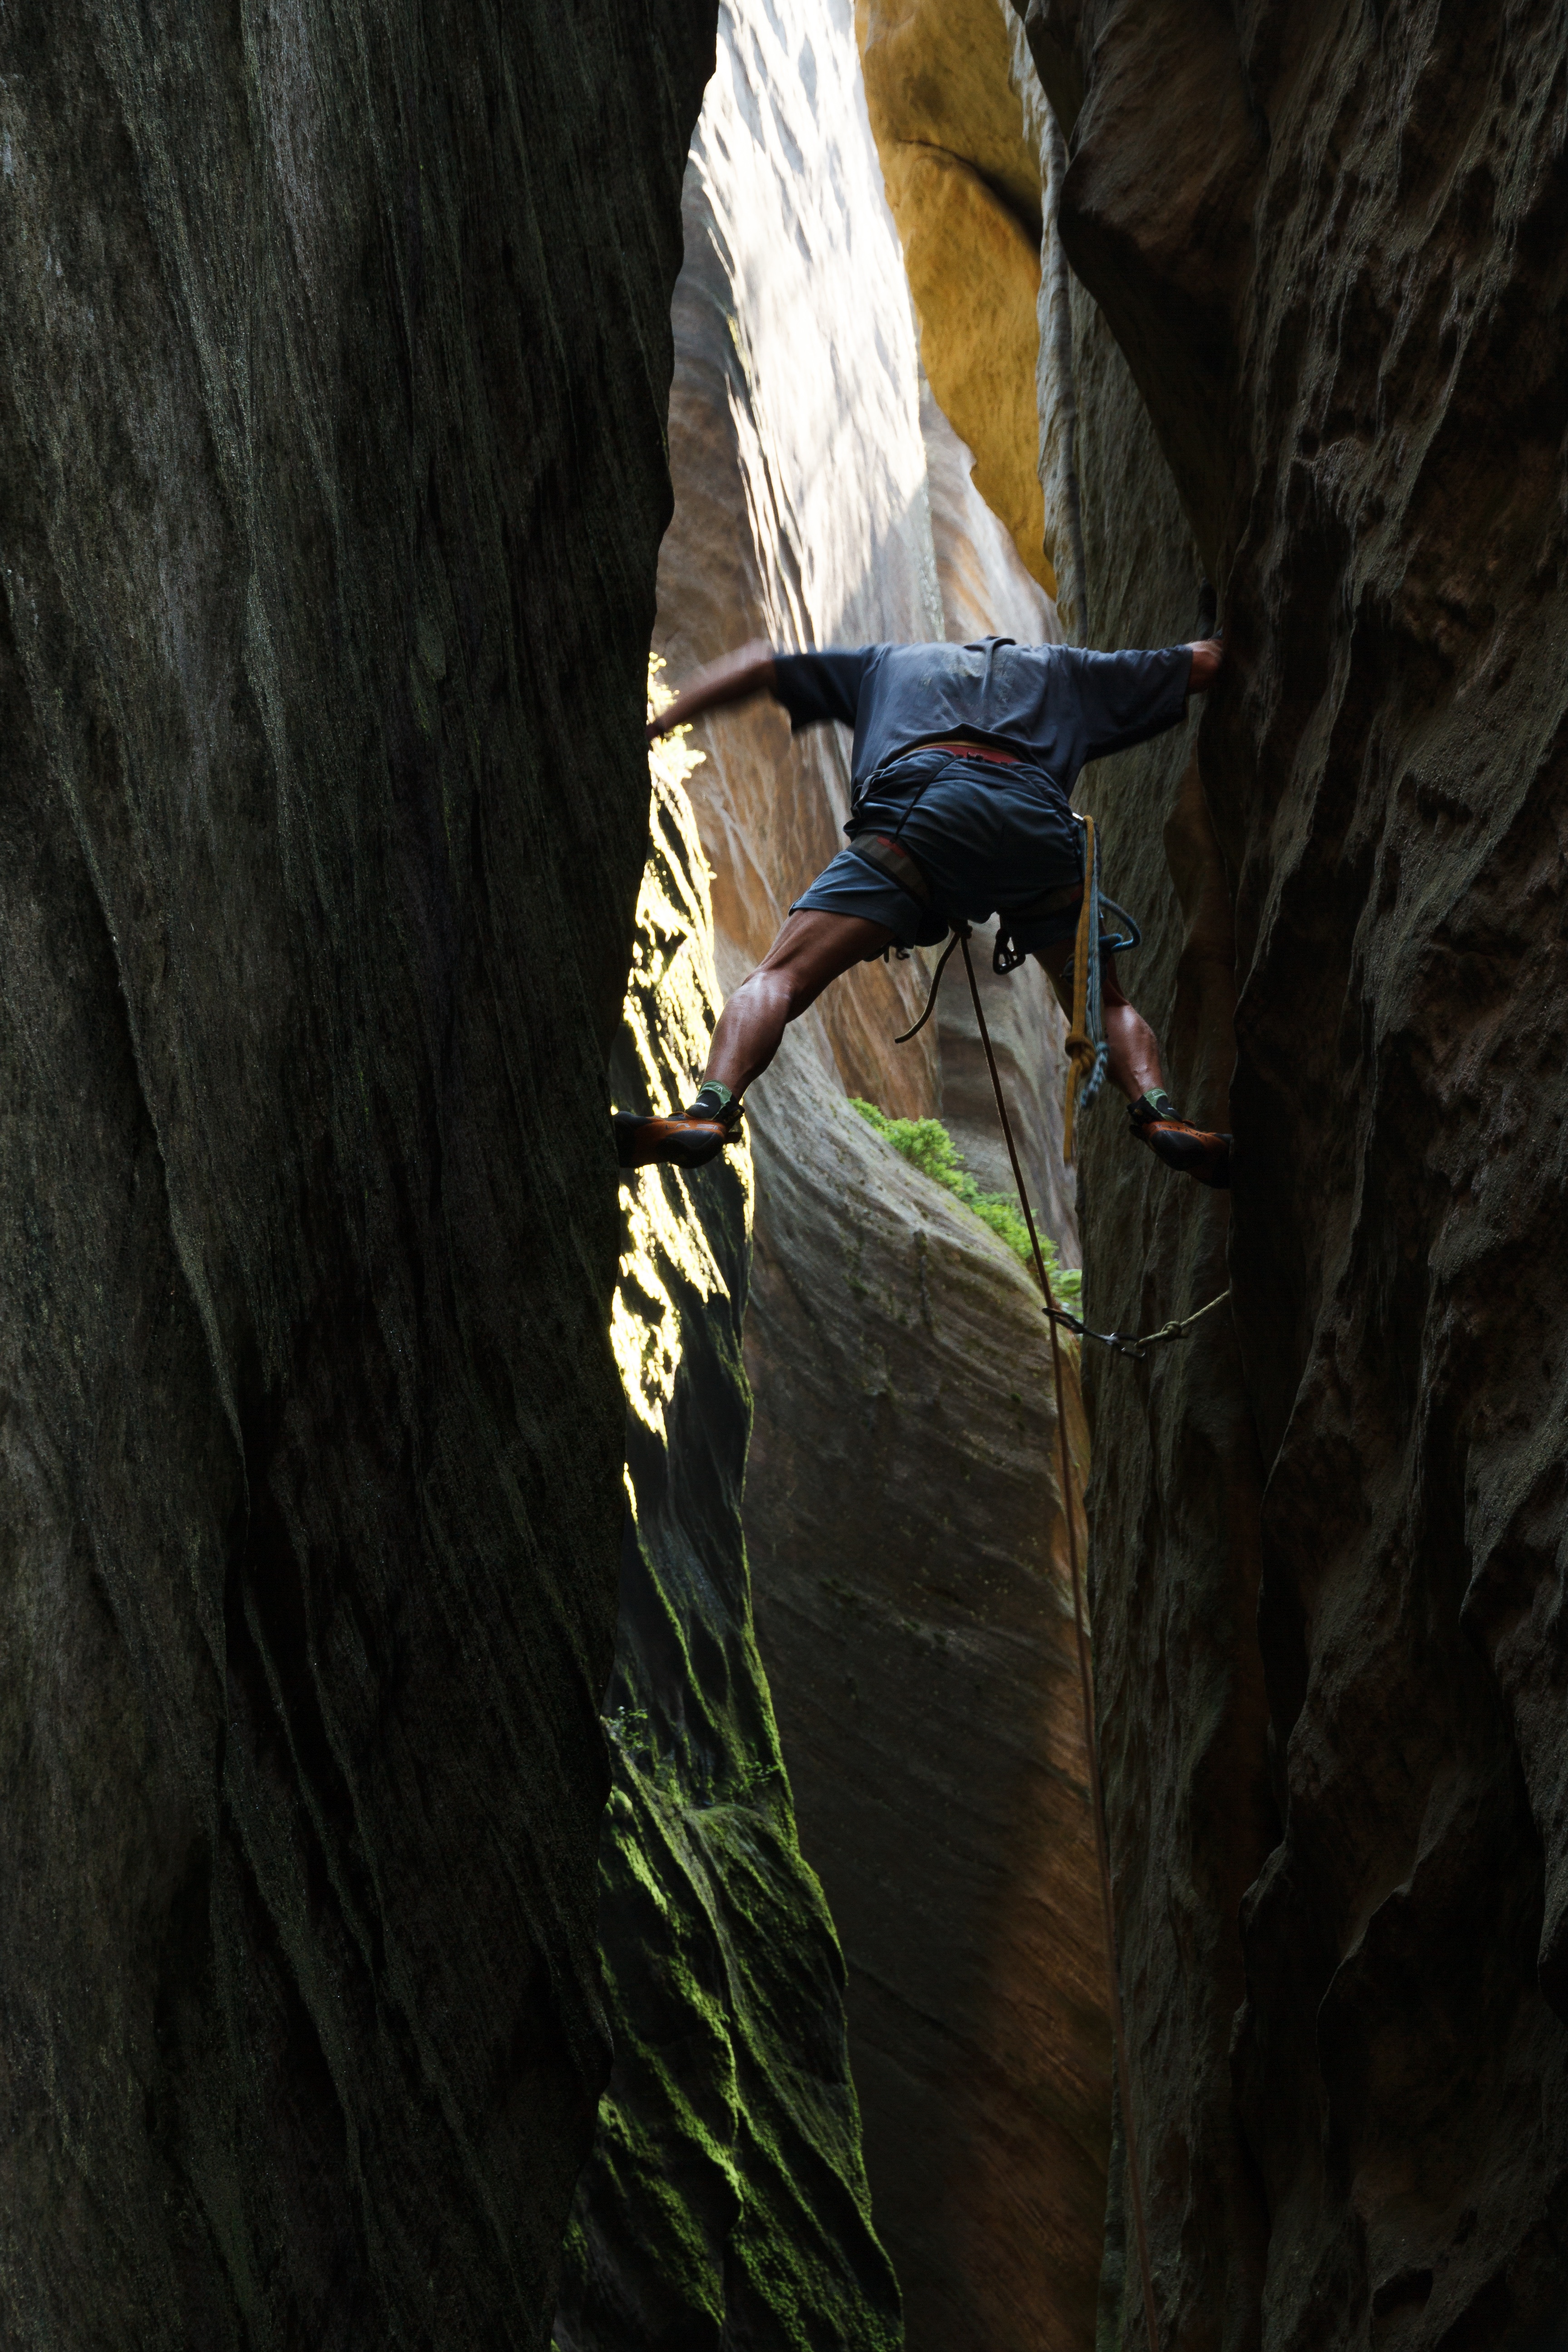
rock, adventure, recreation, climbing, rock climbing, extreme sport, sports, caving, abseiling, outdoor recreation, sport climbing